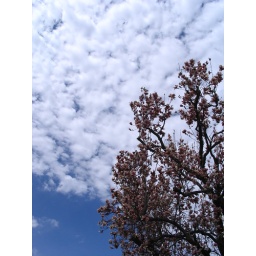
blossoming tree against the sky 1